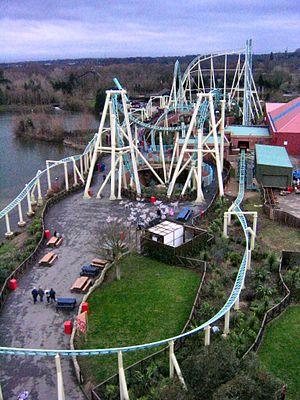
Colossus sont des montagnes russes assises du parc Thorpe Park, situé à Chertsey, dans le Surrey, au Royaume-Uni. Ce furent les premières montagnes russes au monde à posséder 10 inversions et ont détrôné le Dragon Khan de PortAventura qui détenait le record du plus grand nombre d'inversions. Quelques années plus tard, une copie conforme, 10 Inversion Roller Coaster fut construite à Chimelong Paradise.
Thorpe Park est un parc à thèmes situé à Chertsey dans le Surrey. Il a été construit en 1979 sur l'emplacement d'une mine de gravier qui a été partiellement inondée pour faire un parc avec des zones aquatiques. Thorpe Park était à l'origine la propriété de Ready Mix Concrete, il a été racheté par le Tussauds Group, filiale de Merlin Entertainments.